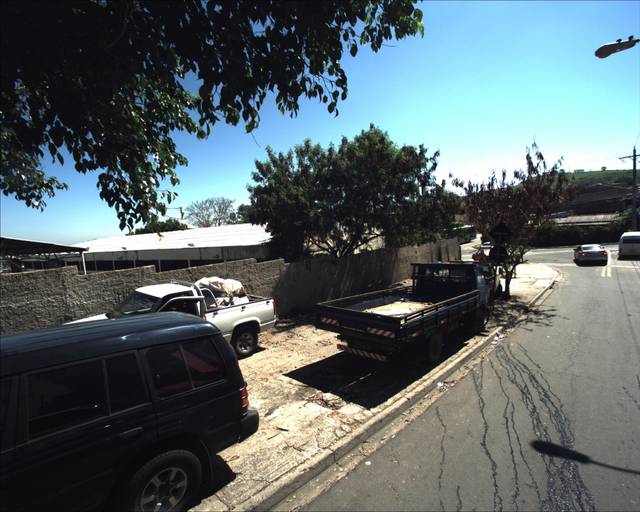
Region: Brazil
Coordinates: -23.524, -47.435